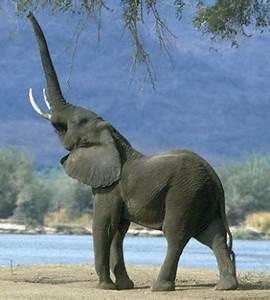
elephant